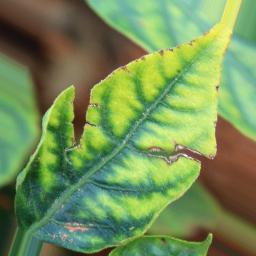
Label: nutritional